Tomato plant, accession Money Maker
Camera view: horizontal (90 deg, fisheye); turntable rotation: 210 degrees
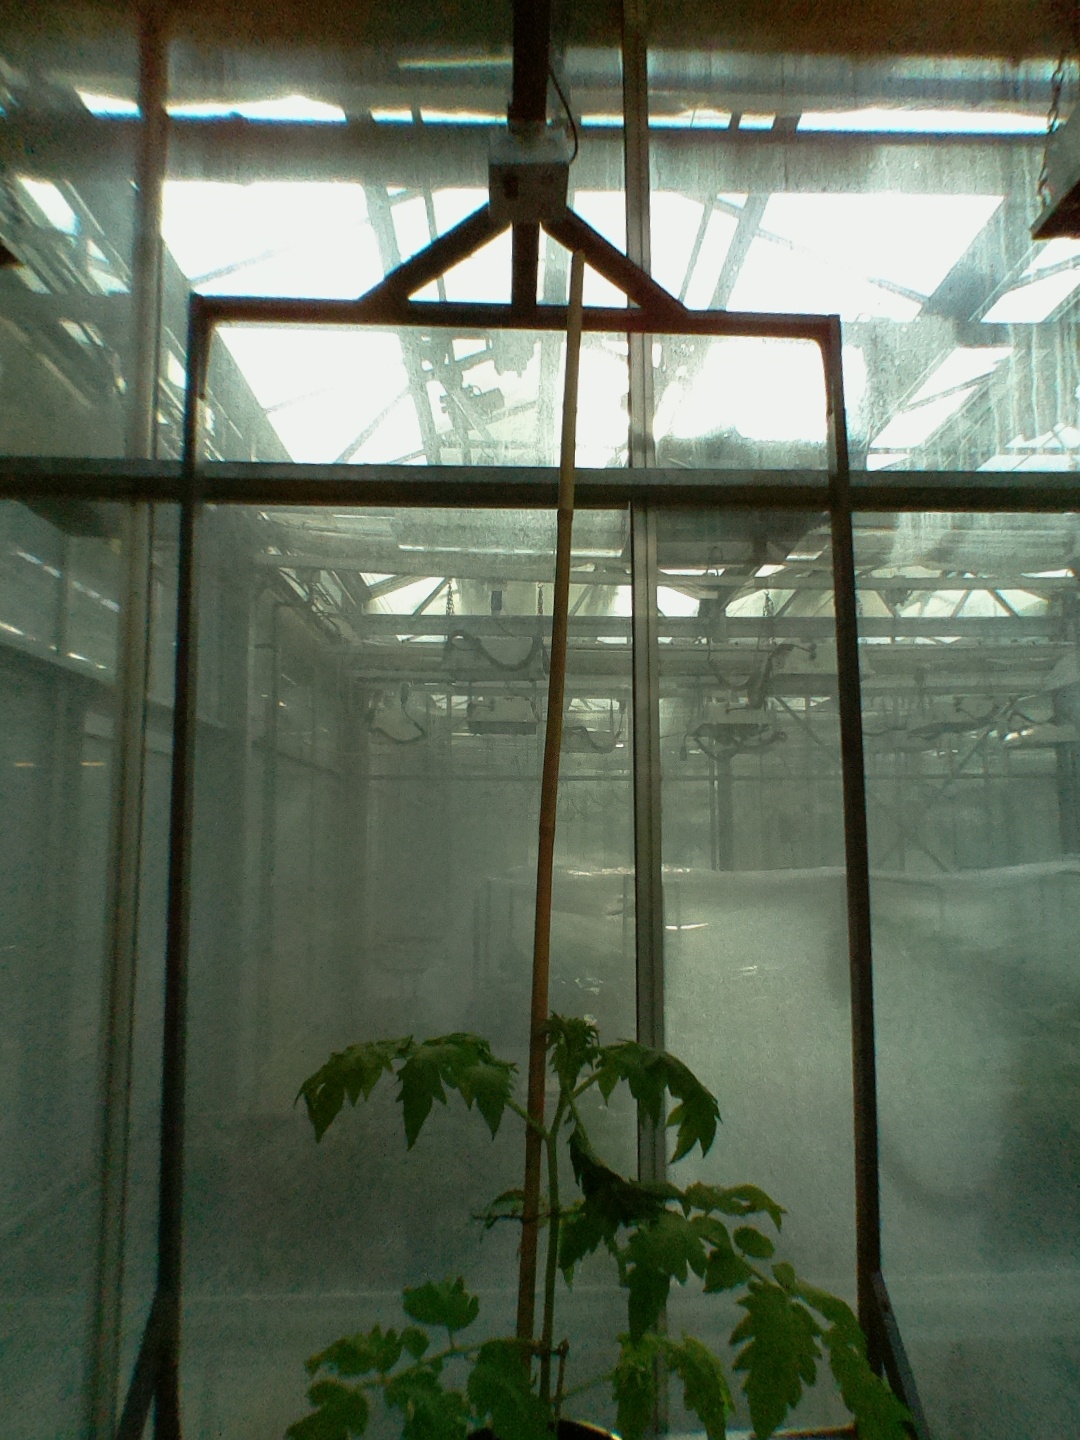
BBCH growth stage 14: 8 of true leaves visible